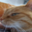
Label: cat